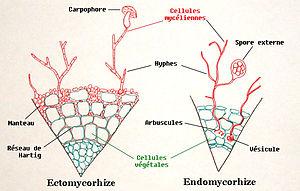
Dessin d'une coupe de racine mycorrhizée réalisé par mes soins en m'inspirant d'articles publiés dans des revues scientifiques (notamment un article de Furlan dont j'ai malheureusement perdu les références depuis)
Les ectomycorhizes sont une forme de symbiose mycorhizienne entre certaines espèces de champignons et environ 10 % des espèces végétales vasculaires. Elles seraient apparues sur Terre il y a environ 150-220 millions d’années.
Une mycorhize est le résultat de l'association symbiotique, appelée mycorhization, entre des champignons et les racines des plantes. La mycorhize est une composante majeure de l'édaphon et de la rhizosphère.